Plant sources of anti-cancer agents

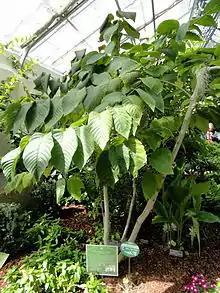

Plant sources of anti-cancer agents are plants, the derivatives of which have been shown to be usable for the treatment or prevention of cancer in humans.